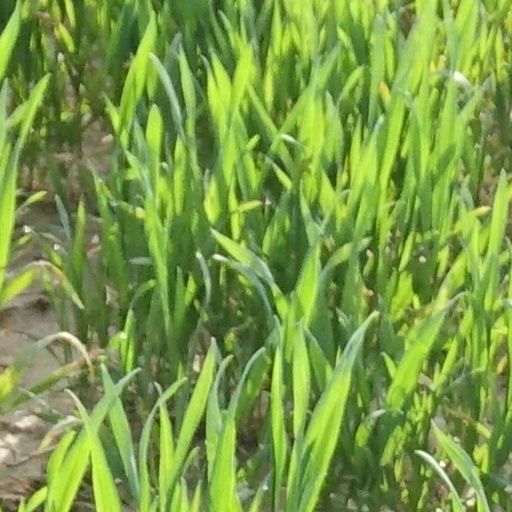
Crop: wheat